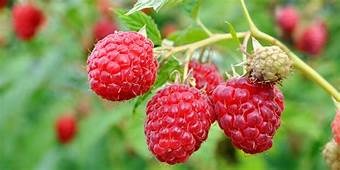
Label: raspberry